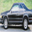
Label: automobile